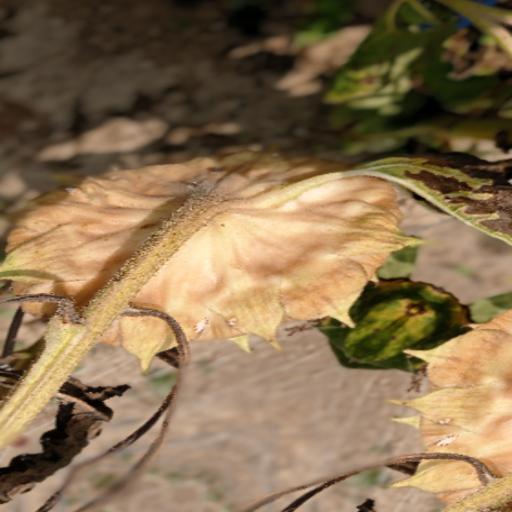
Label: Gray_mold